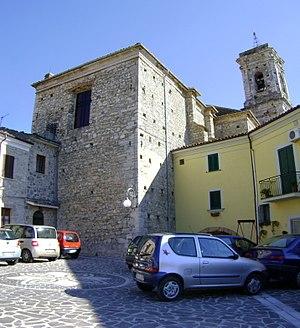
Bomba est une commune italienne de moins de 1 000 habitants, située dans la province de Chieti, dans la région Abruzzes, en Italie méridionale.